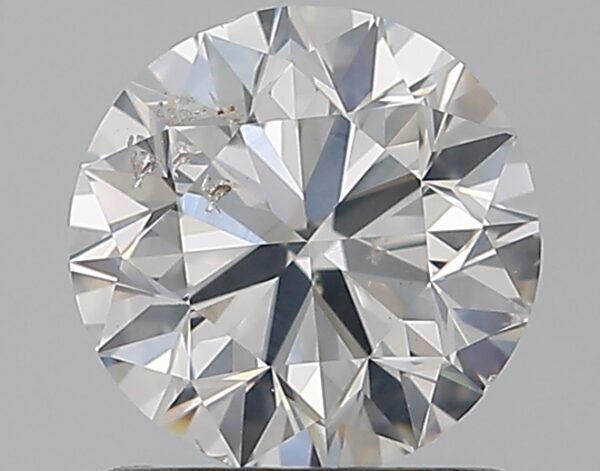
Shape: round
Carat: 1
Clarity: SI2
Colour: G
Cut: VG
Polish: EX
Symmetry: VG
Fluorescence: N
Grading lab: GIA
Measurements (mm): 6.19 x 6.24 x 4